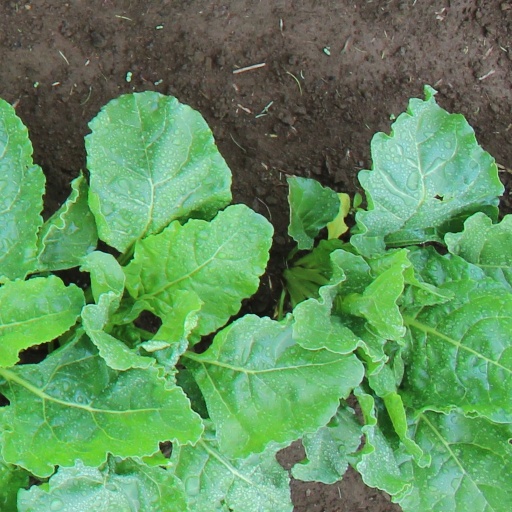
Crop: sugar beet